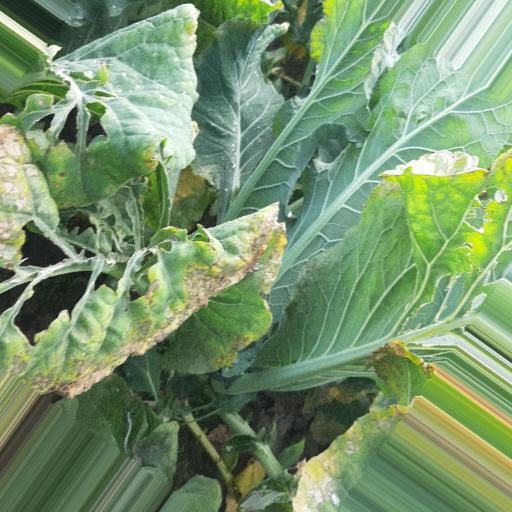
Label: Black Rot